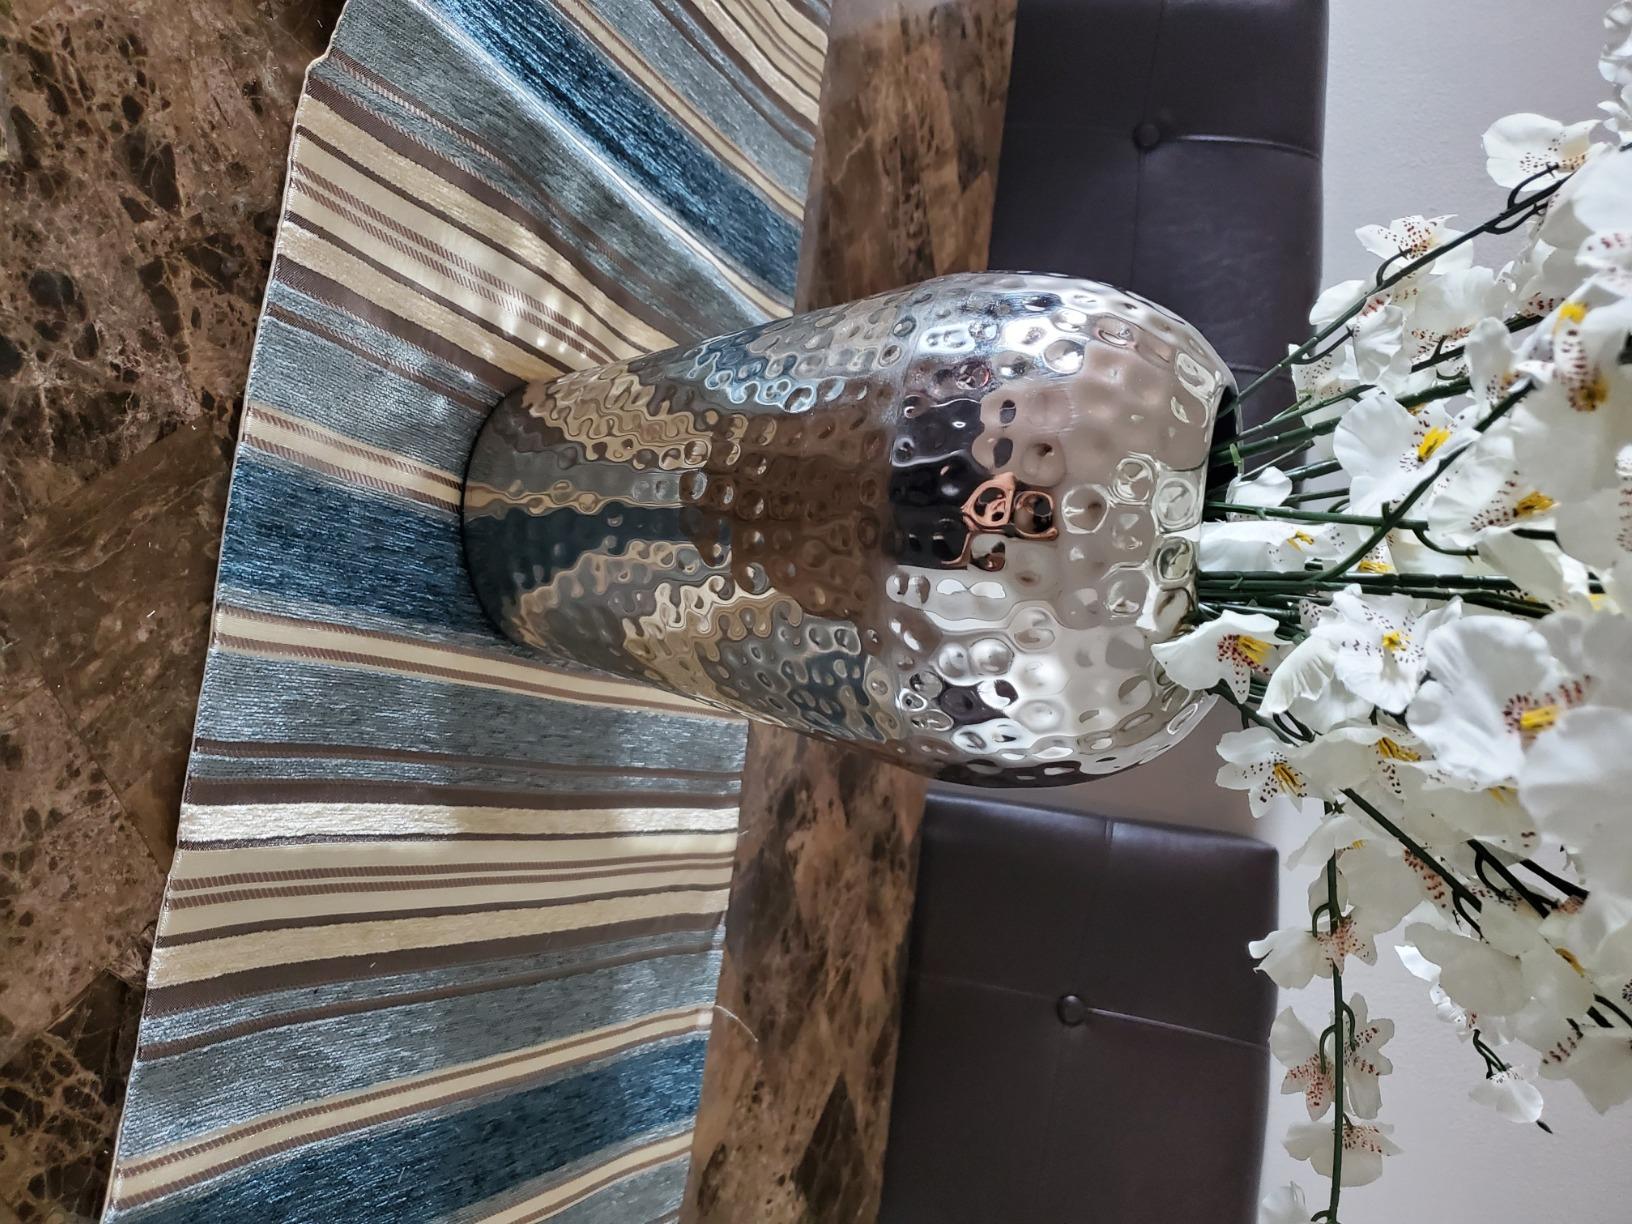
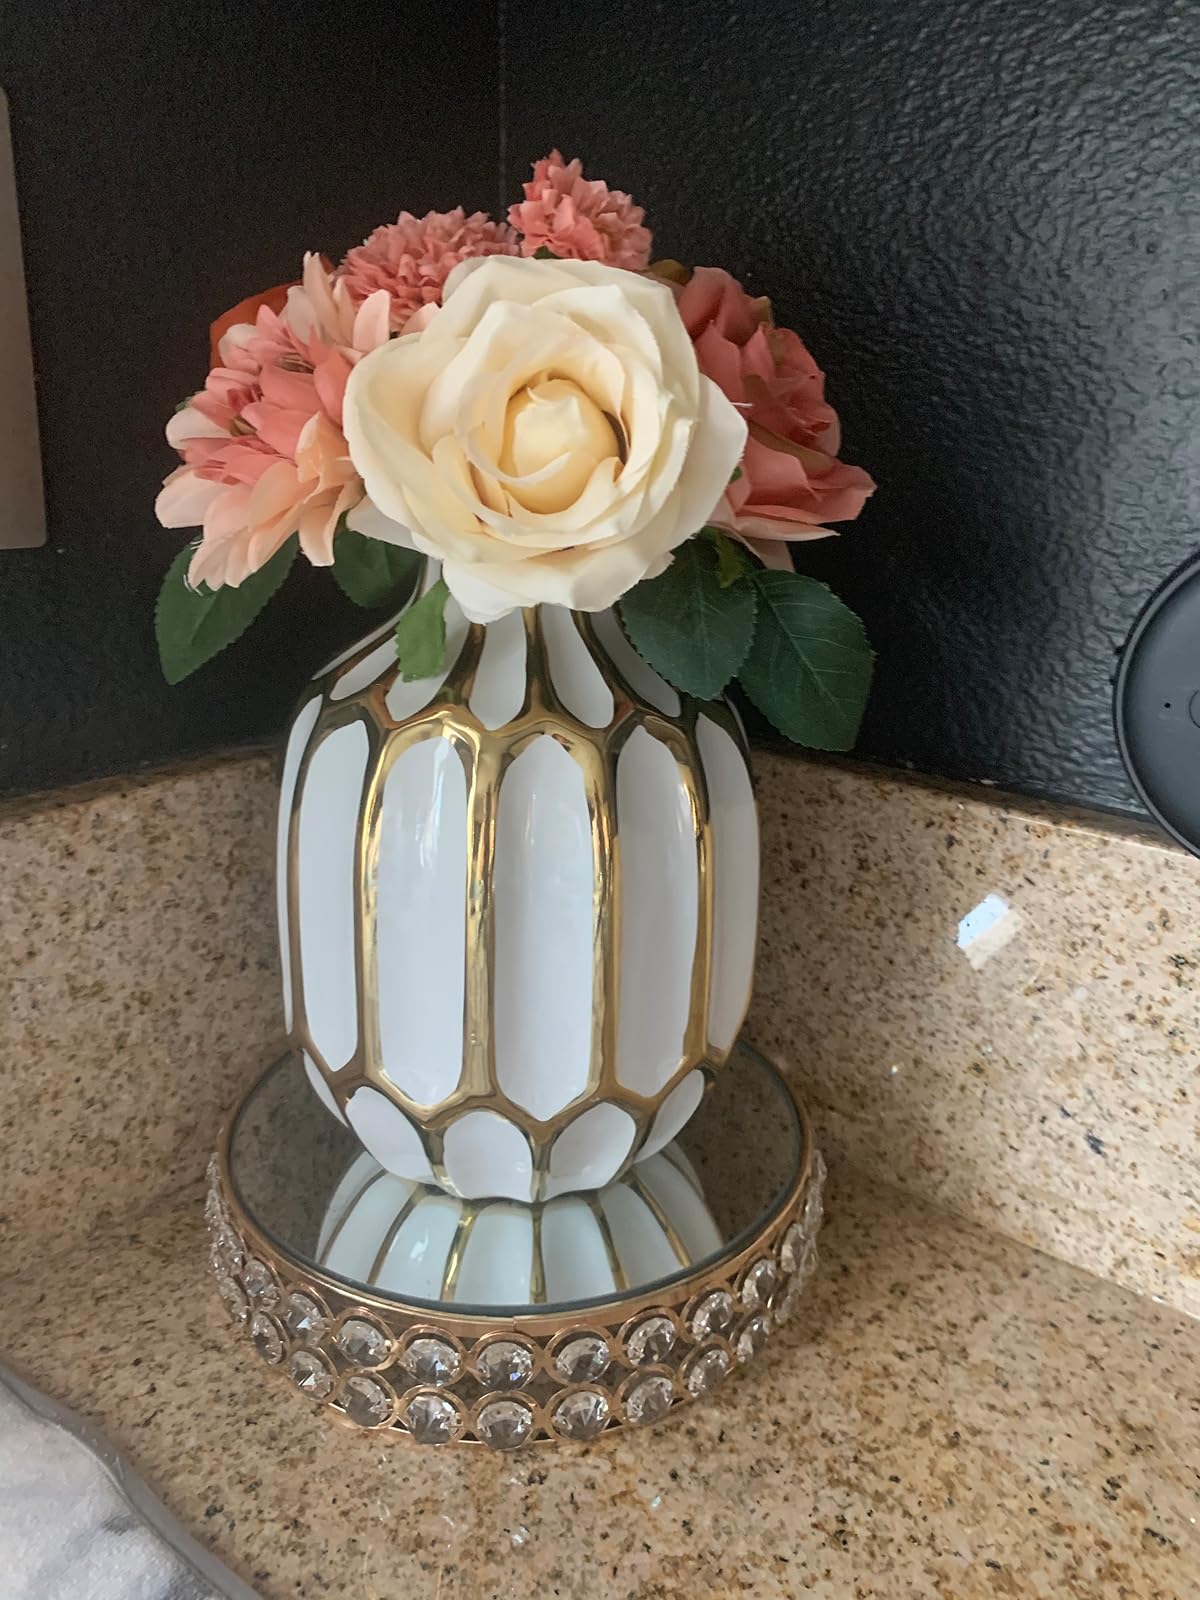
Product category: vase
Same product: no